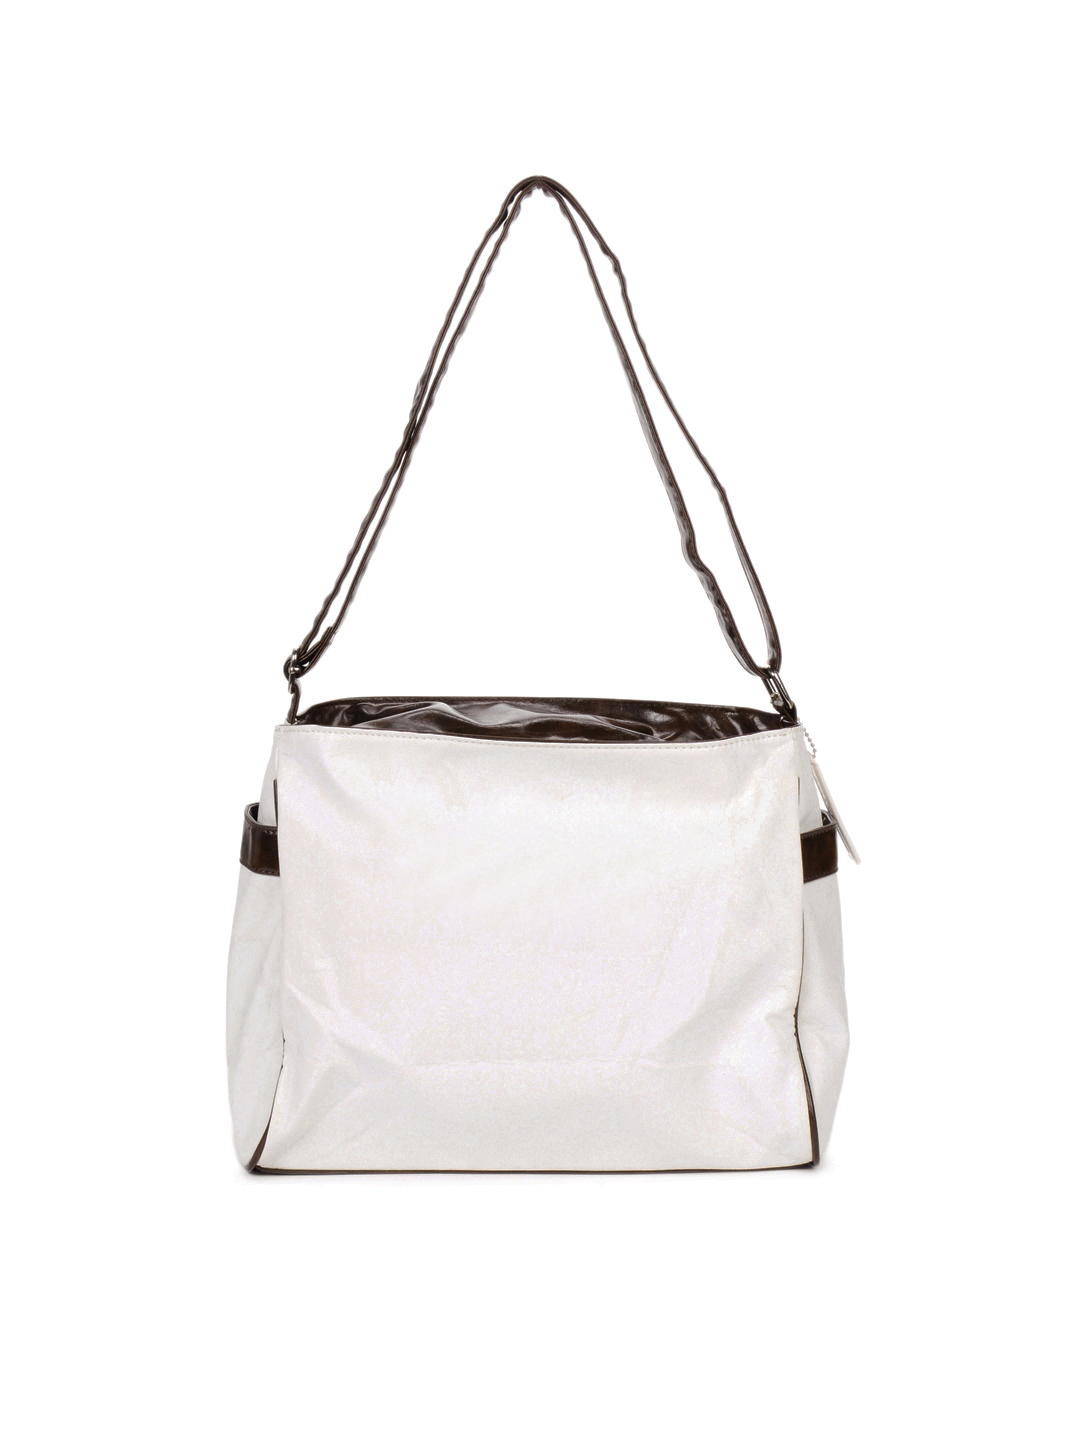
Allen Solly Woman White Handbag
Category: Accessories / Bags / Handbags
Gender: Women
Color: White
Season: Summer 2012
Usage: Casual